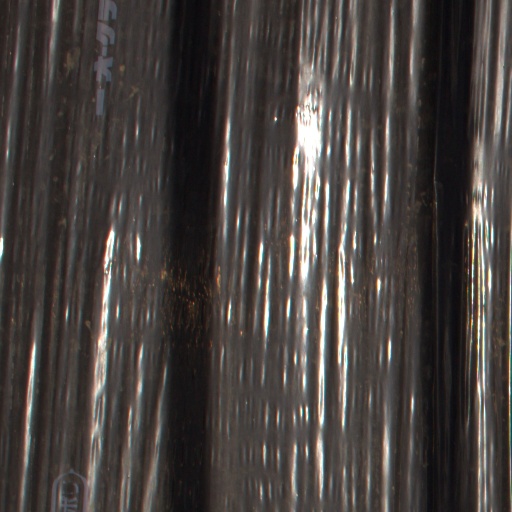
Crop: Jerusalem artichoke